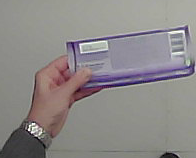
Product: milka_chocolate